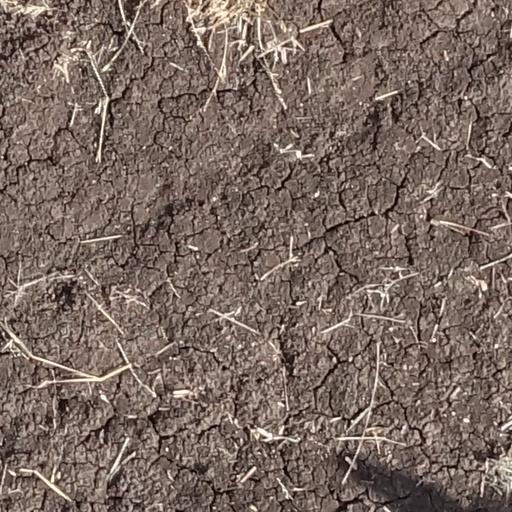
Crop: sorghum